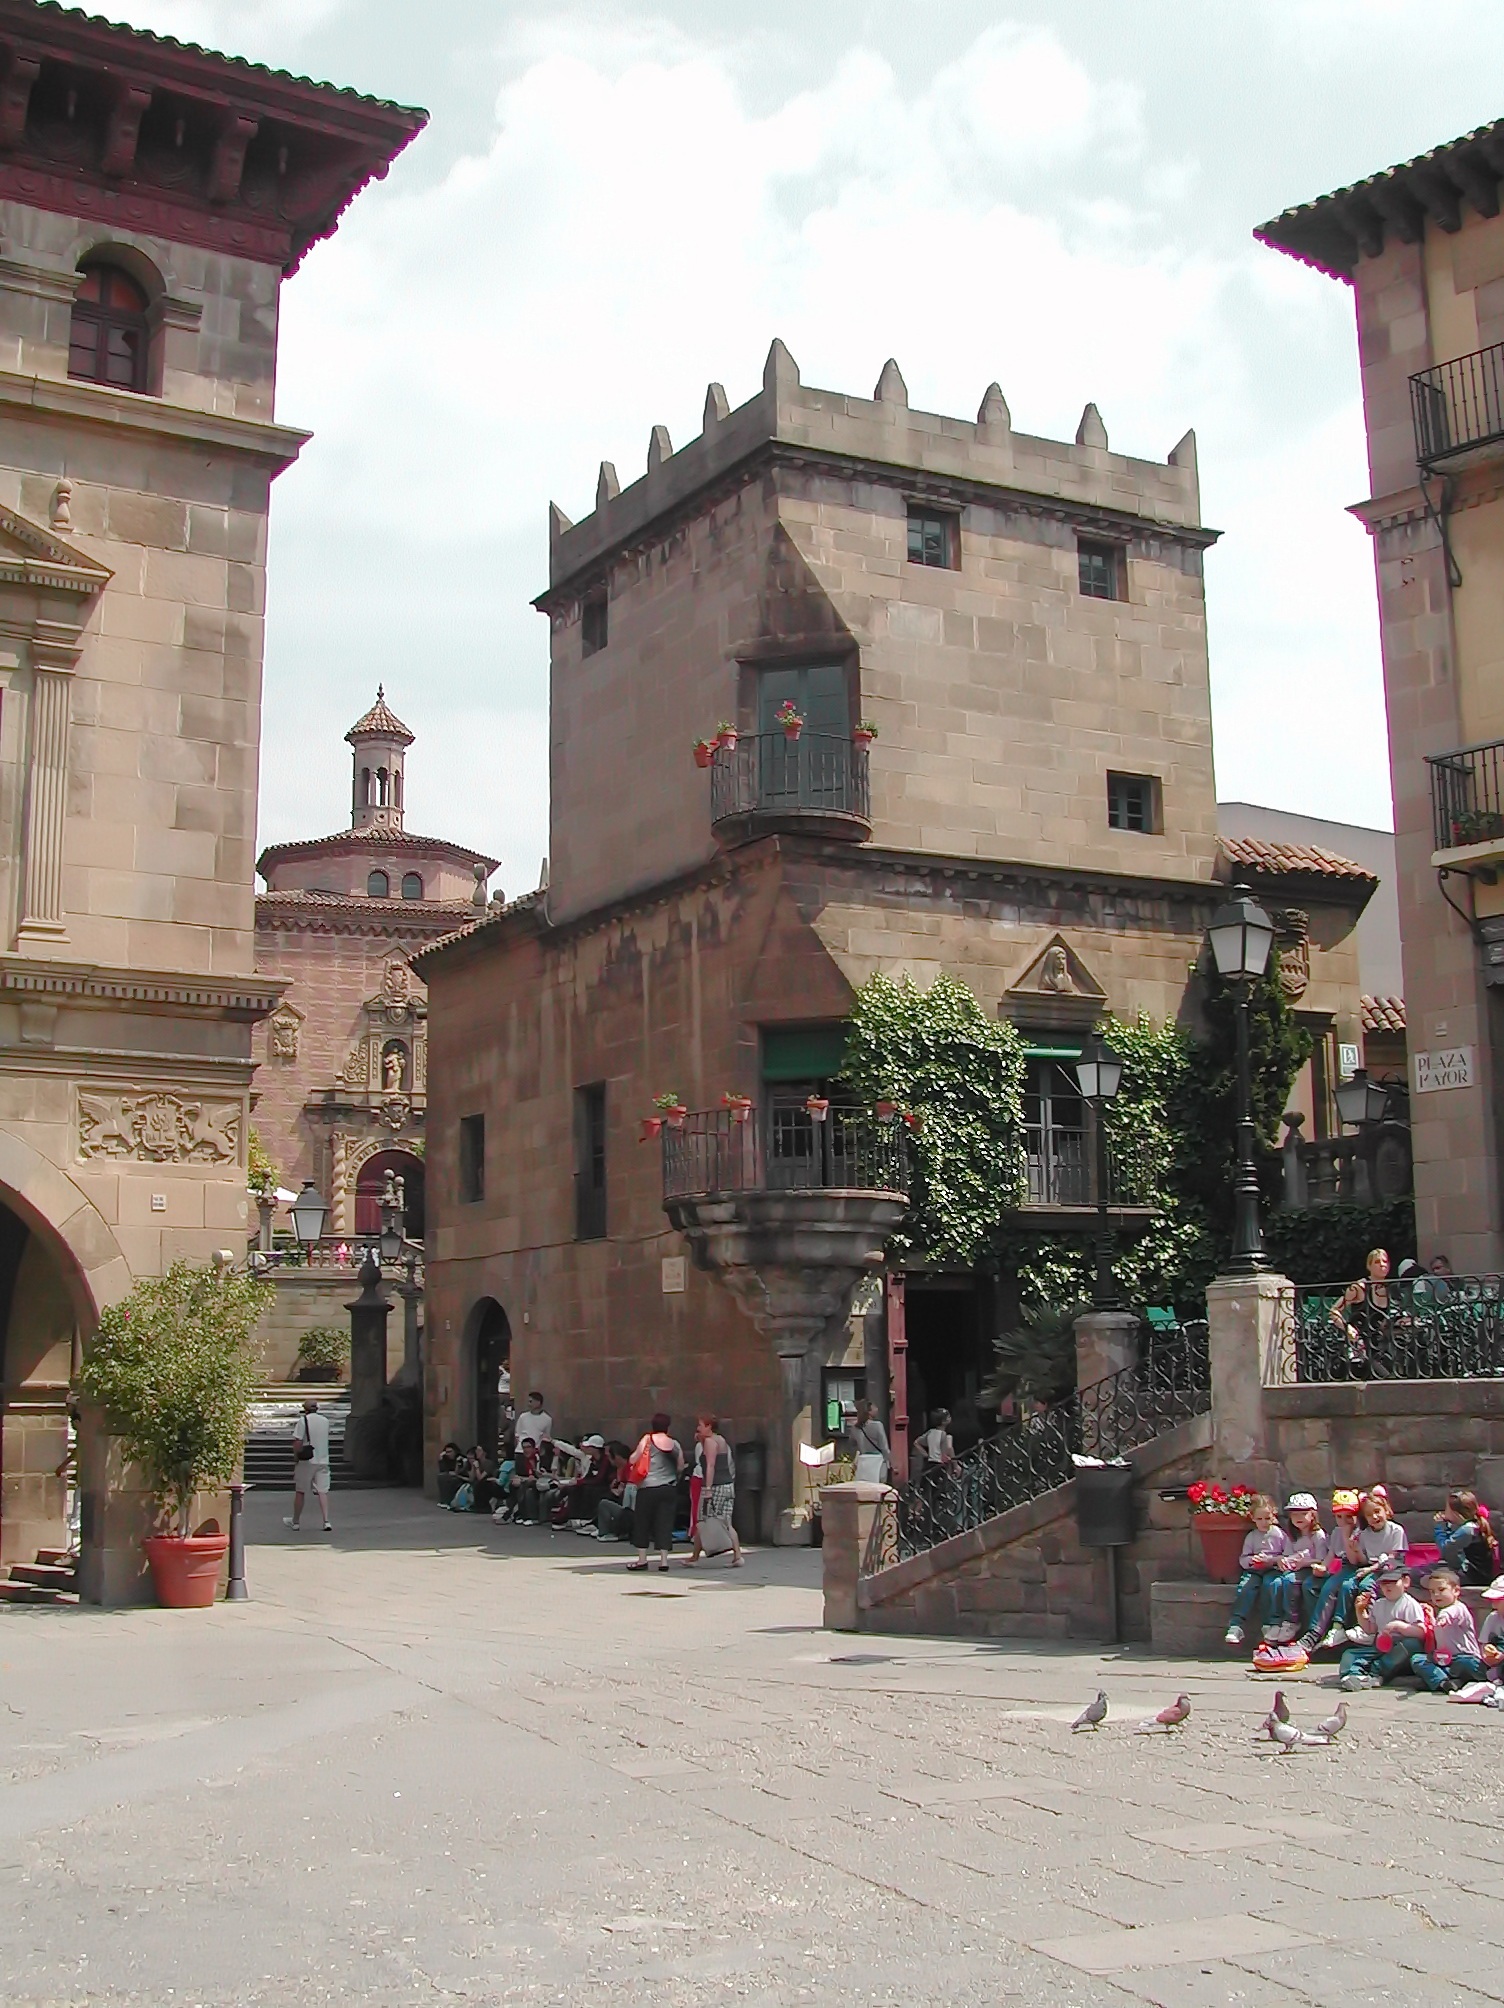
road, street, town, city, downtown, travel, village, tourism, barcelona, place, spain, catalonia, town square, pause, neighbourhood, ancient history, human settlement